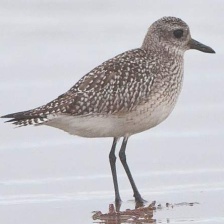
Species: GREY PLOVER
Scientific name: PLUVIALIS SQUATAROLA